Mineola, New York

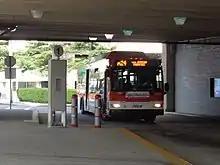
An n24 bus pulling into the Mineola Intermodal Center in 2017

Mineola is primarily located within the boundaries of (and served by) the Mineola Union Free School District. Smaller sections of Mineola are in the East Williston UFSD, Carle Place UFSD, and the Garden City UFSD. As such, children who reside within the village and attend public schools go to school in one of these four districts, depending on where they live within the village.